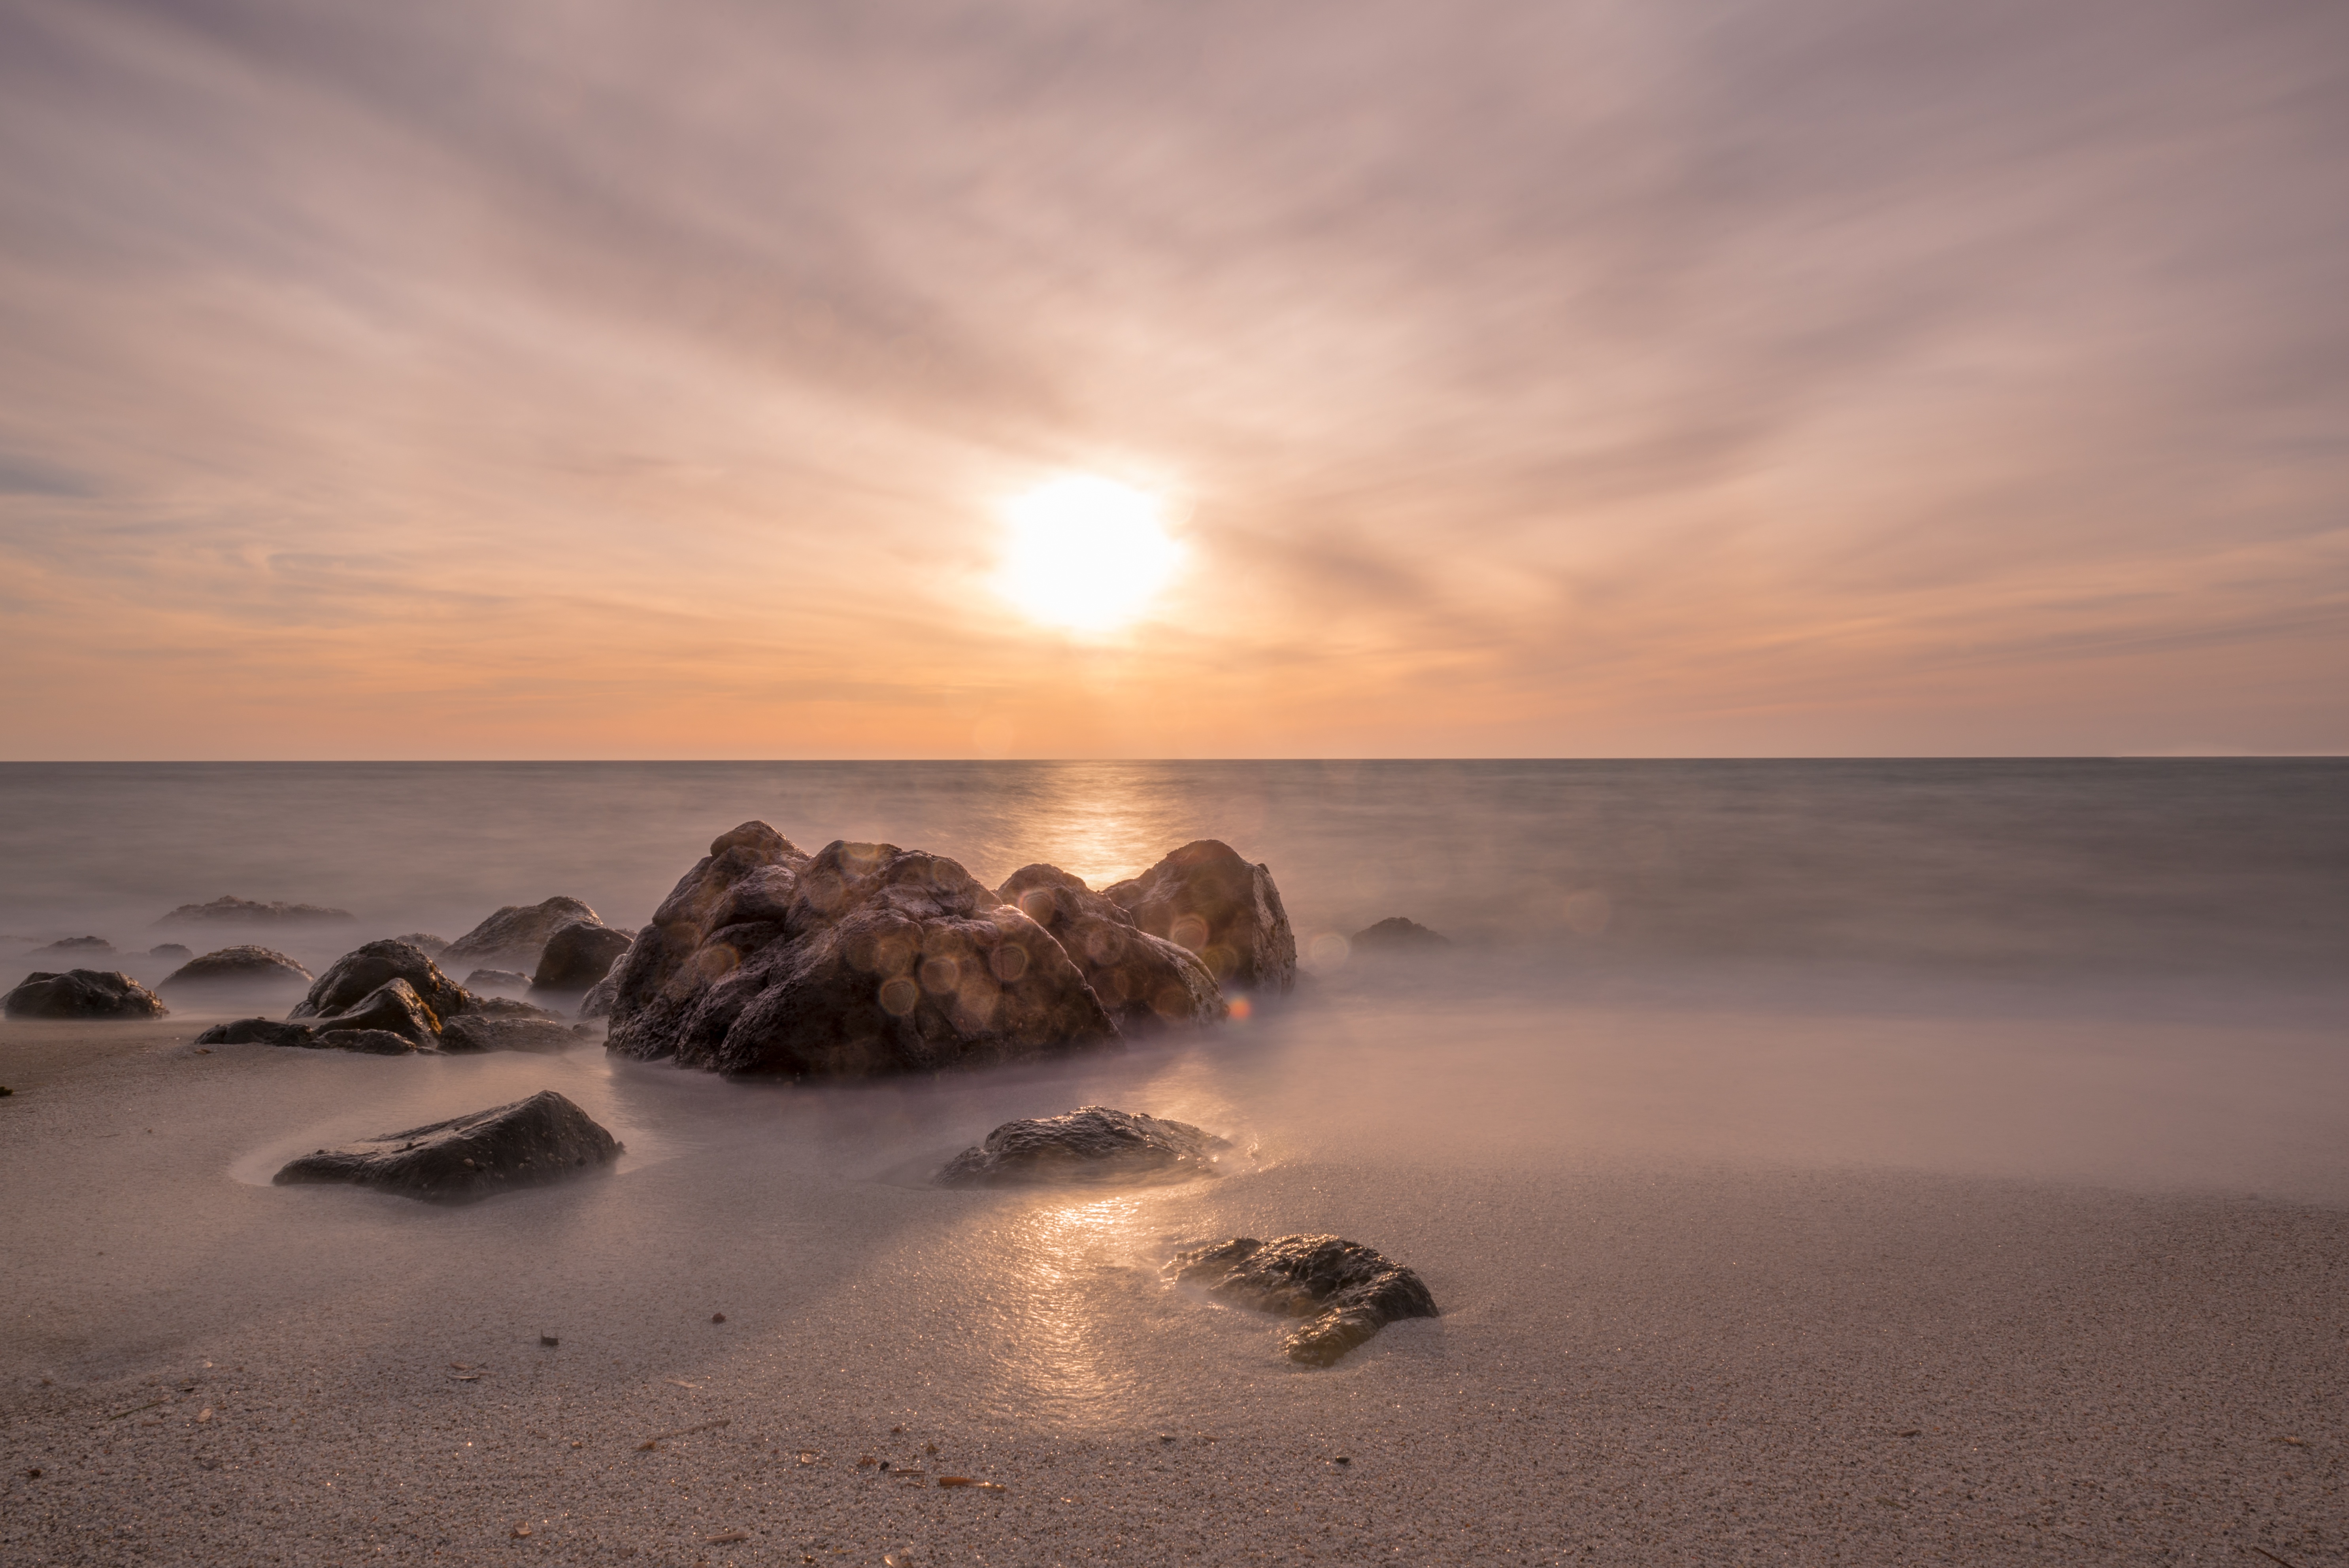
beach, sea, coast, water, sand, rock, ocean, horizon, cloud, sun, sunrise, sunset, mist, sunlight, morning, shore, wave, dawn, dusk, evening, bay, material, body of water, cape, atmospheric phenomenon, wind wave